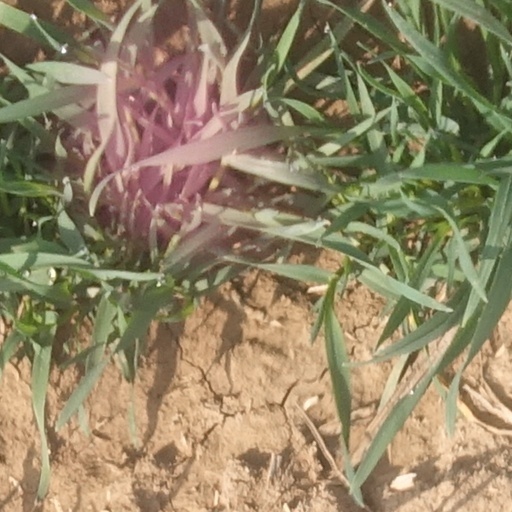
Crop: wheat